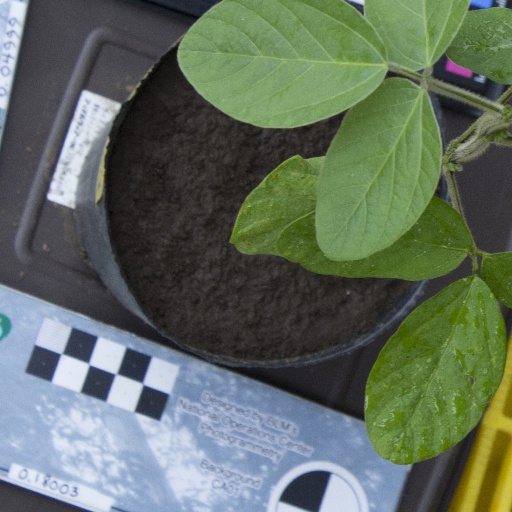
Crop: soybean